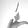
ASL letter: L